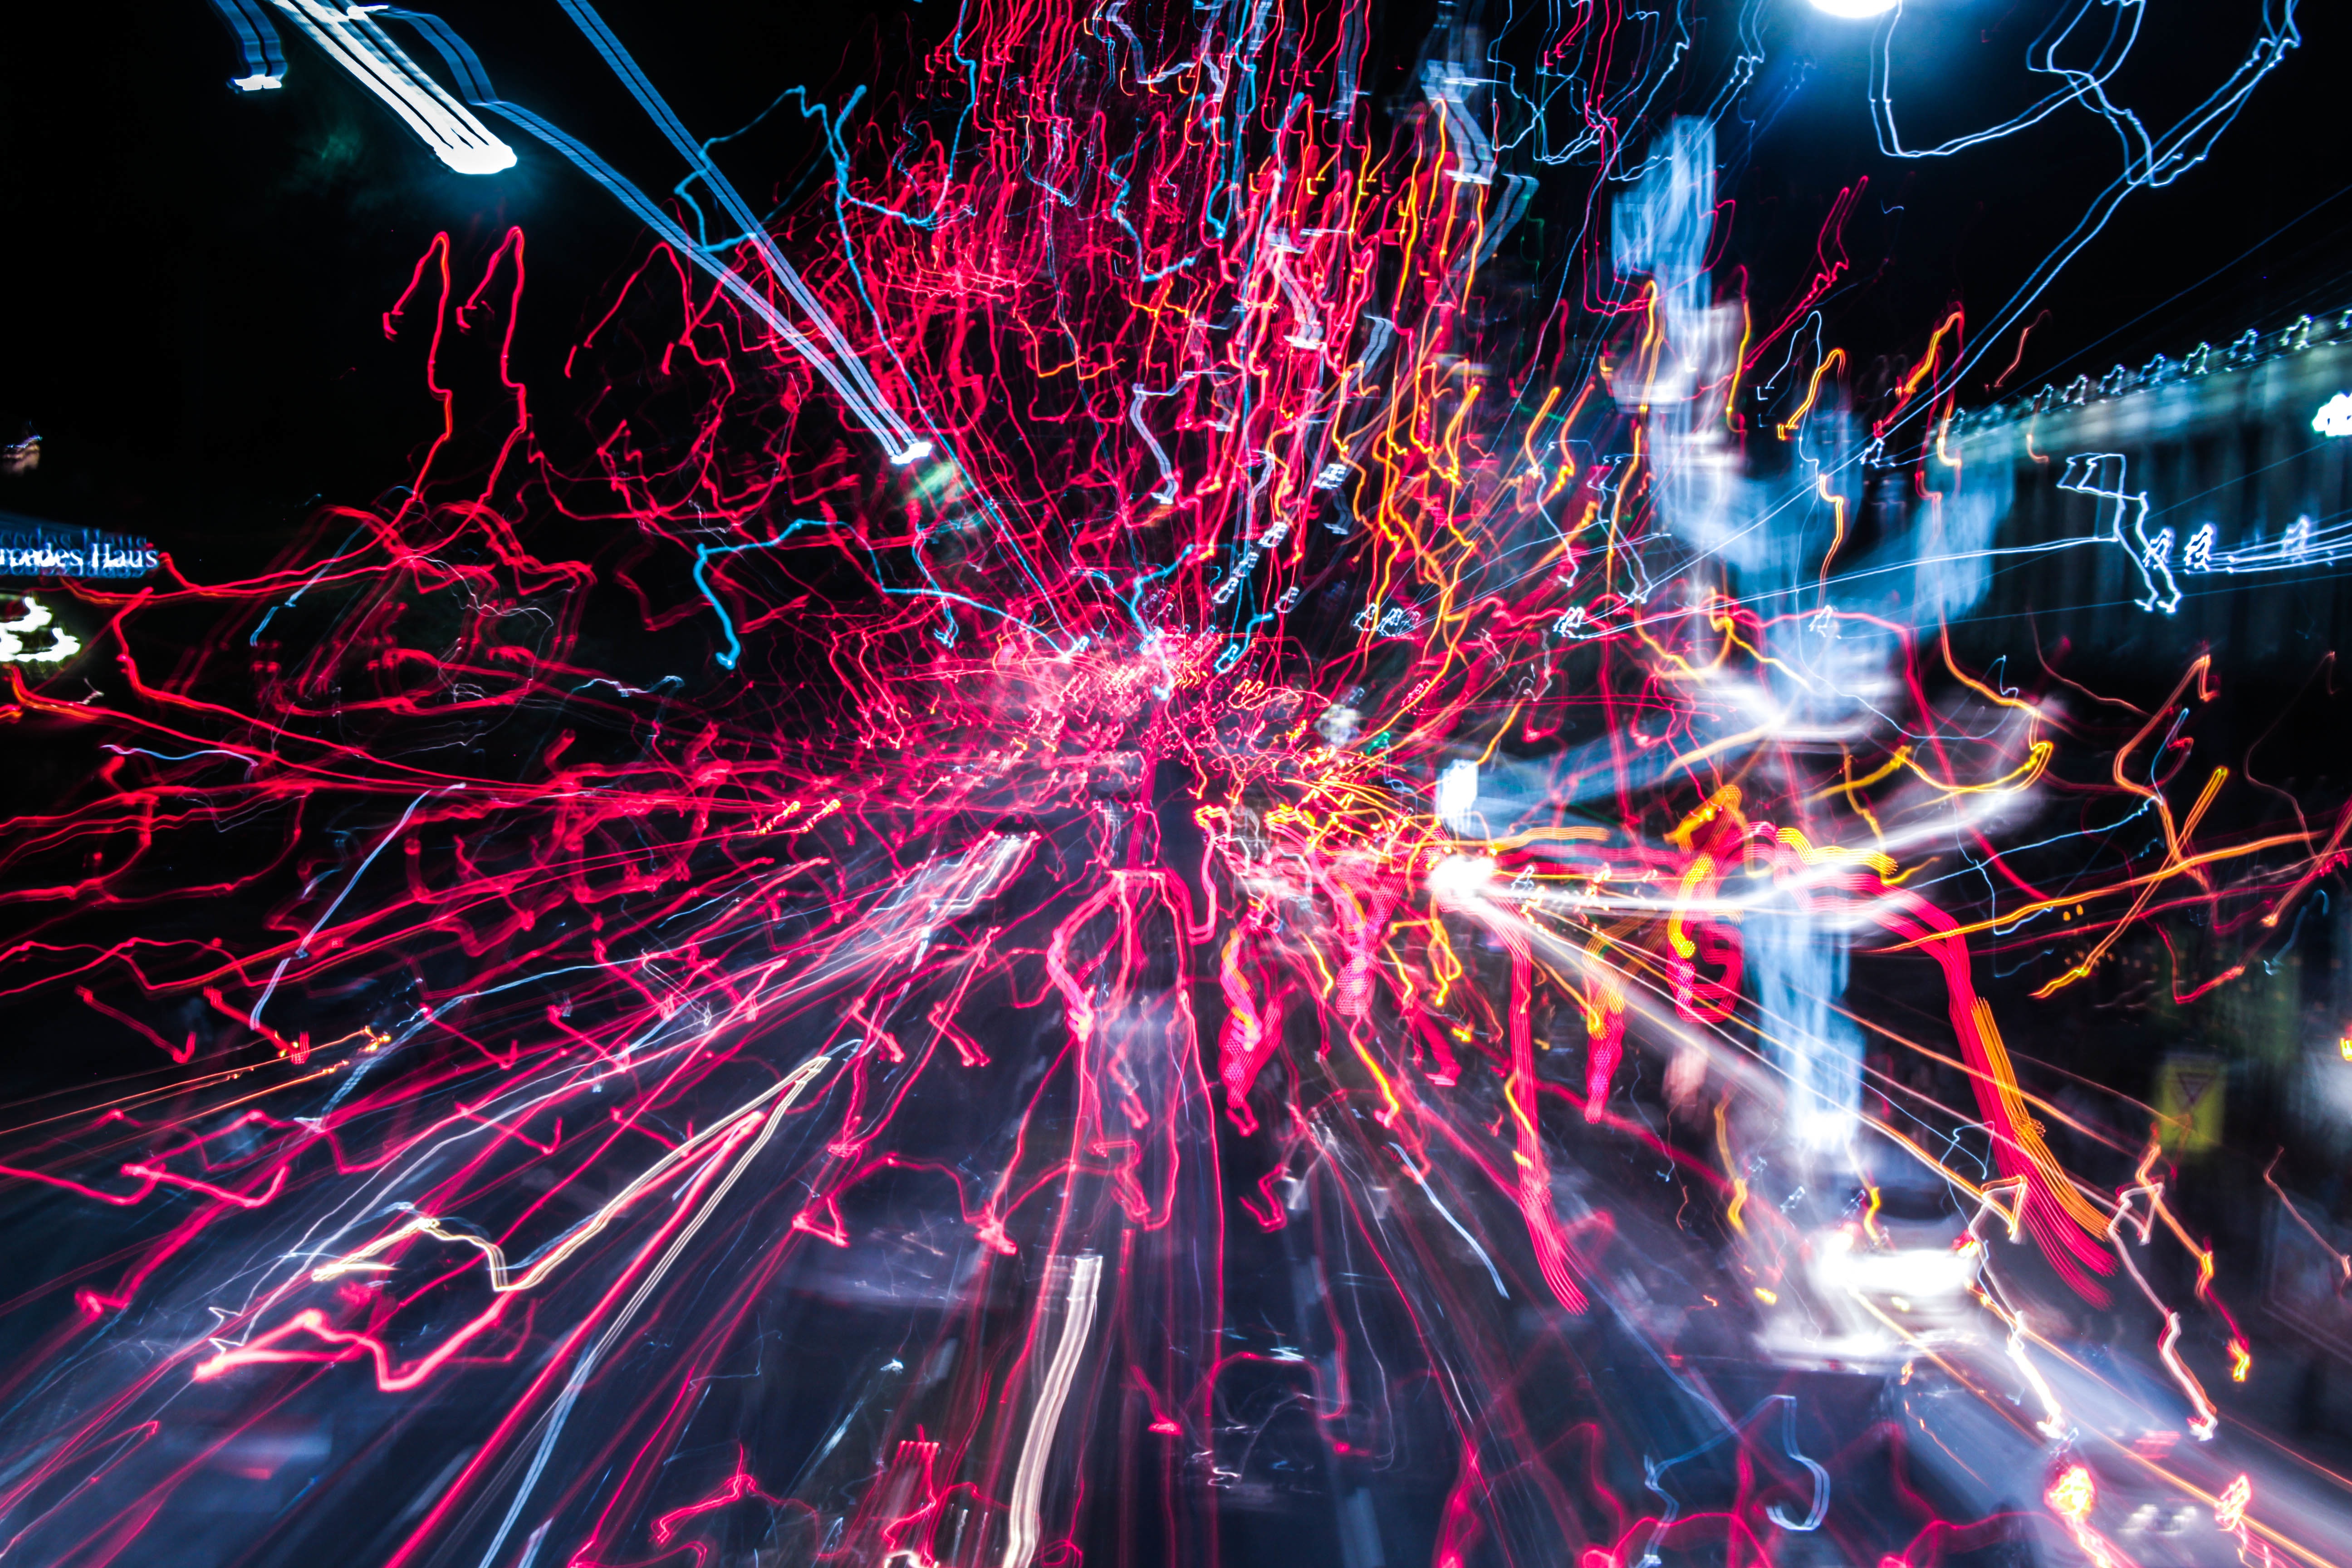
special effects